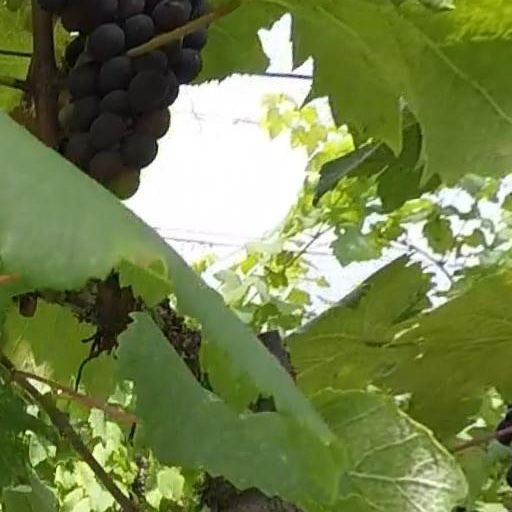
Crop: grape